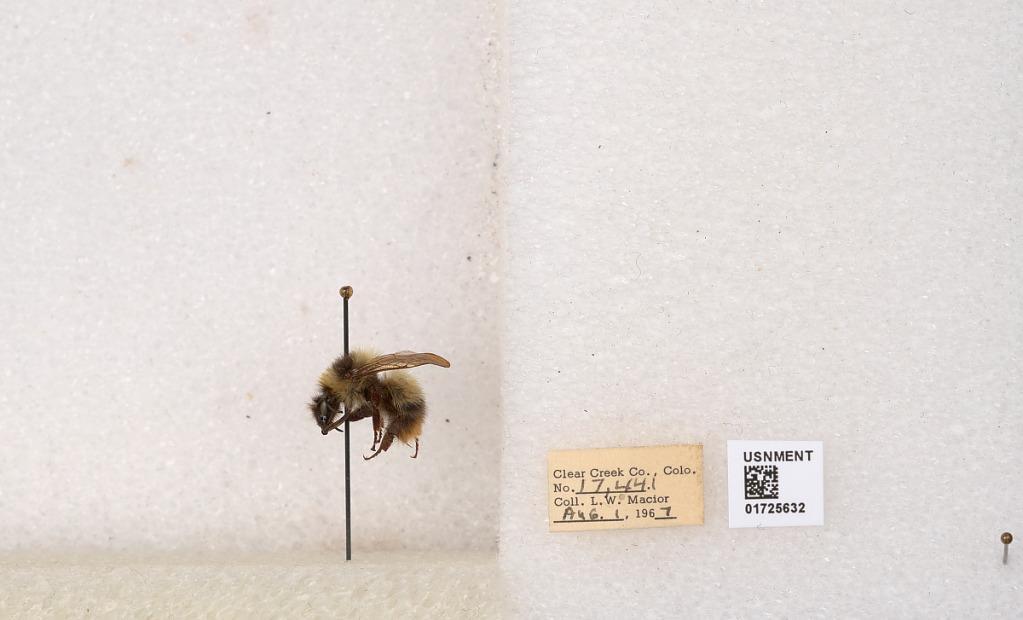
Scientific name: Bombus kirbyellus
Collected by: L. Macior
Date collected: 1967-8-1
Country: United States
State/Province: Colorado
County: Clear Creek
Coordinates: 39.6891, -105.644